Leonard F. Chapman Jr.

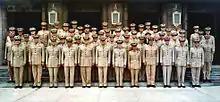
Chapman (6th from left, front row) at the 1967 General Officers Symposium

In July 1956, Chapman assumed duties in Washington, D.C., as commanding officer, Marine Barracks, and director of the Marine Corps Institute. Two years later, he was promoted to brigadier general on July 1, 1958. Following his promotion, Chapman was assigned to Camp Lejeune, North Carolina serving as commanding general, Force Troops, FMF Atlantic, until August 1961. He reported to HQMC in September 1961 for duty as assistant chief of staff, G-4 and was promoted to major general in November 1961. For exceptionally meritorious service in this capacity from September 1961 through December 1963, he was awarded his second Legion of Merit.